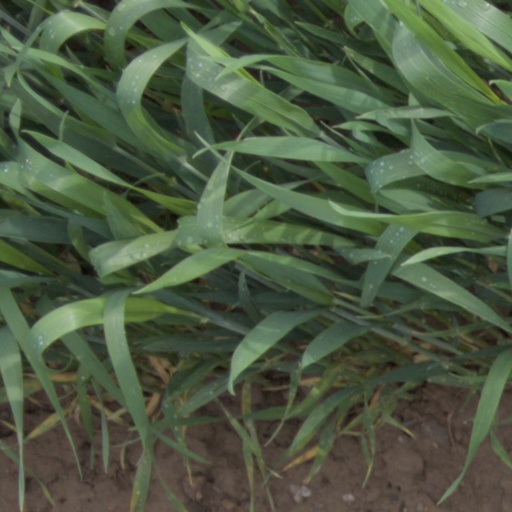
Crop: wheat